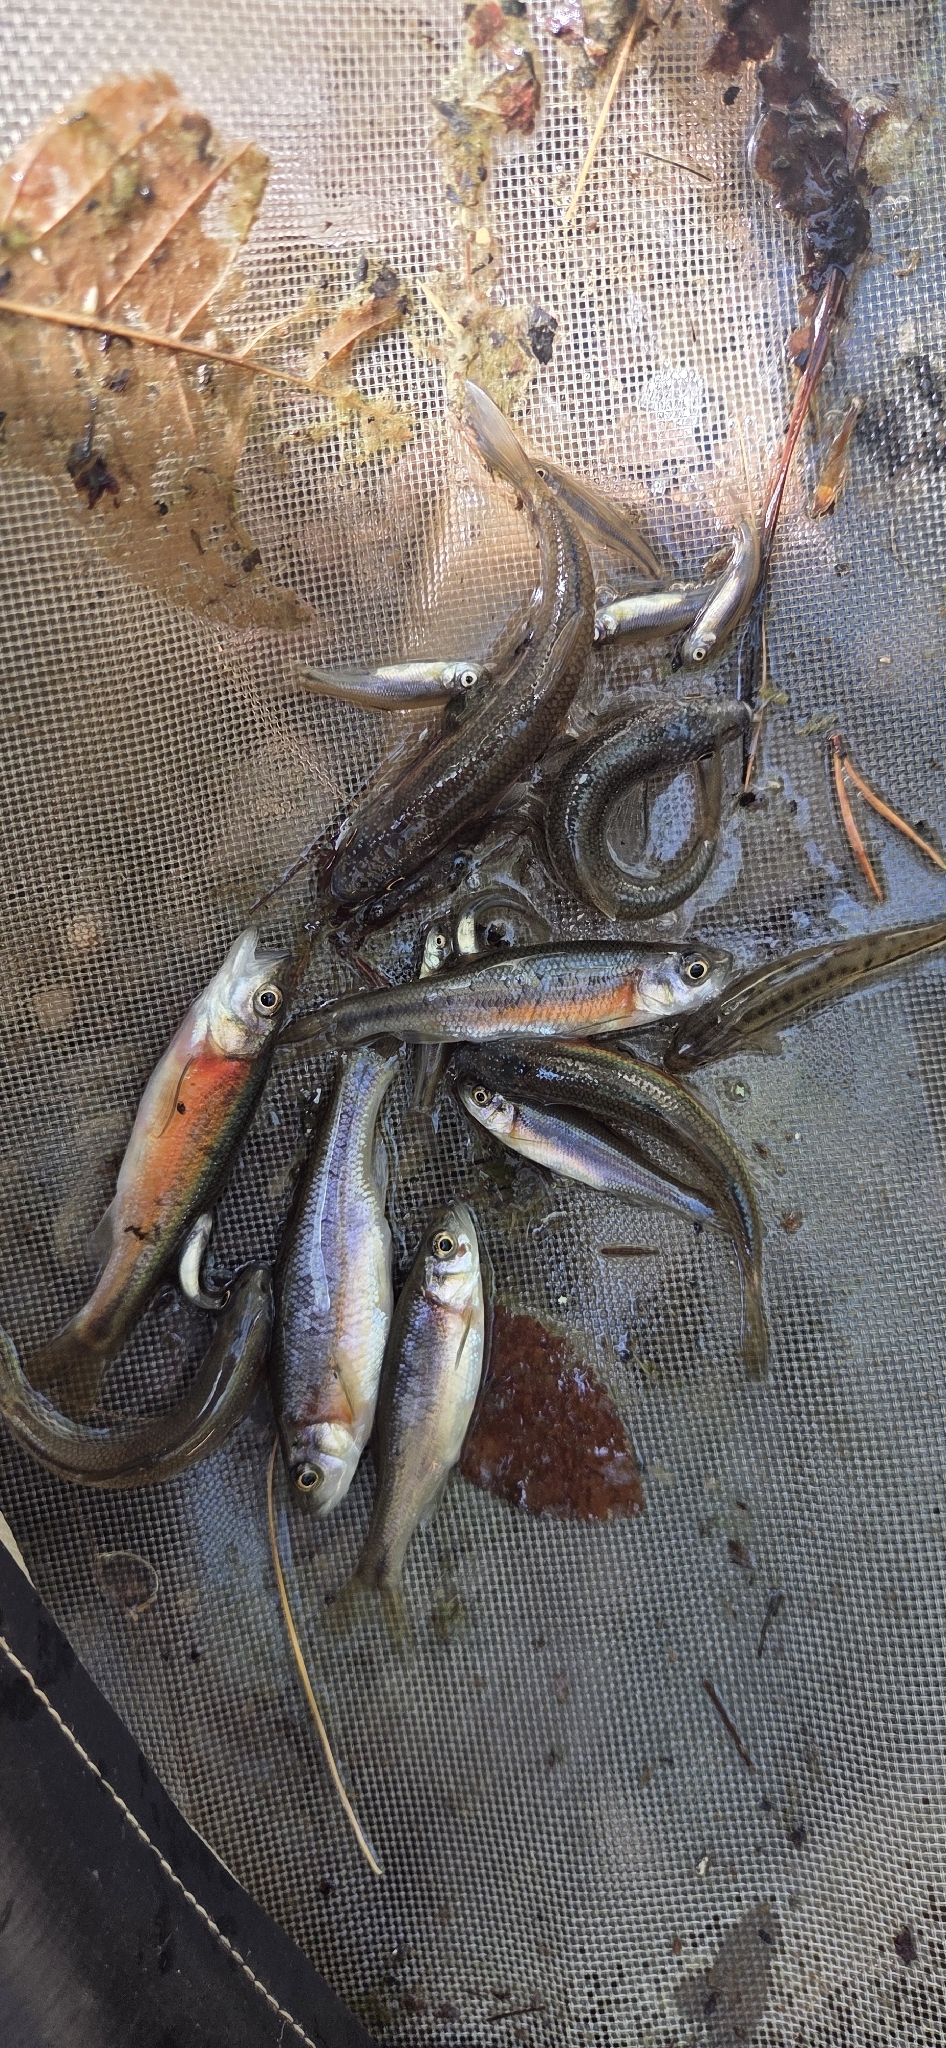
fish (species not among the labelled classes)